National Day for Yes

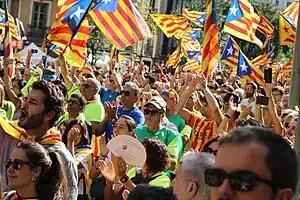
People peacefully demonstrating in the streets of Barcelona hoisting Estelades, Catalan secessionist flags.

National Day for Yes was a gathering in Barcelona on 11 September 2017, the National Day of Catalonia, in support of Catalan independence. It was organized by the Catalan National Assembly (ANC), the main civil society organisations behind the massive pro-independence demonstrations held since 2012.